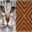
Label: cat